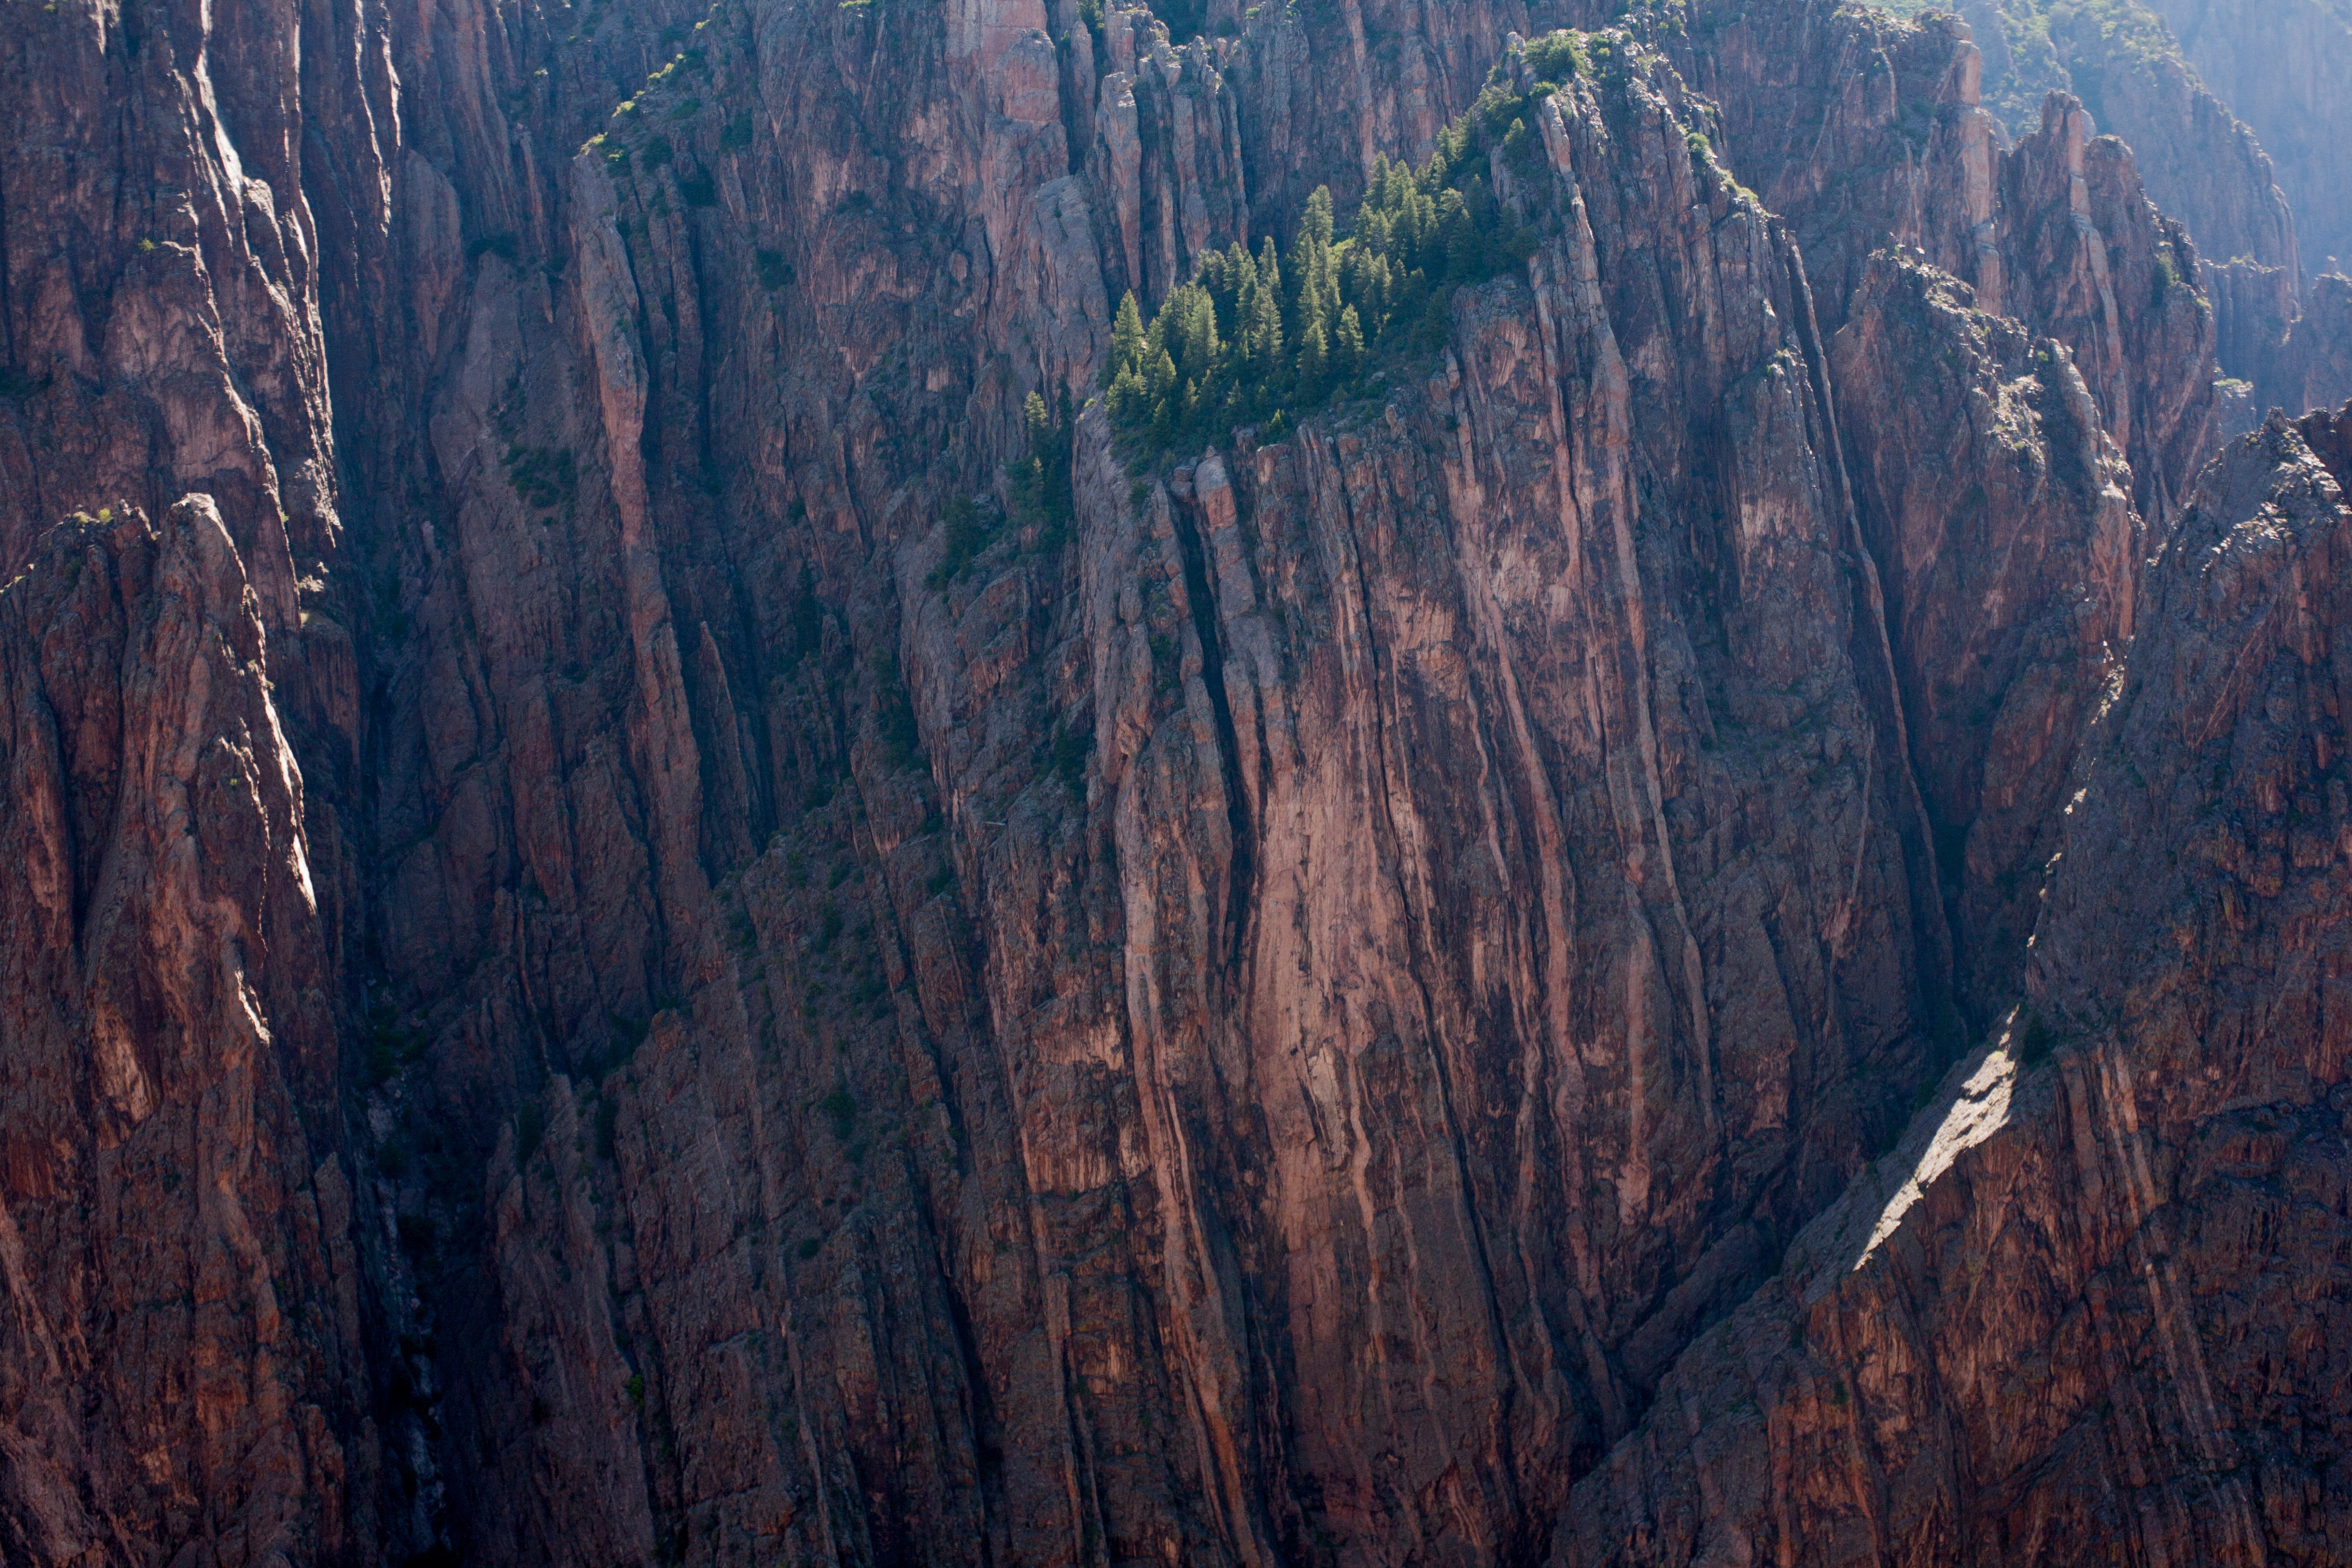
wilderness, mountain, mountain range, formation, cliff, canyon, terrain, national park, ridge, geology, landform, geographical feature